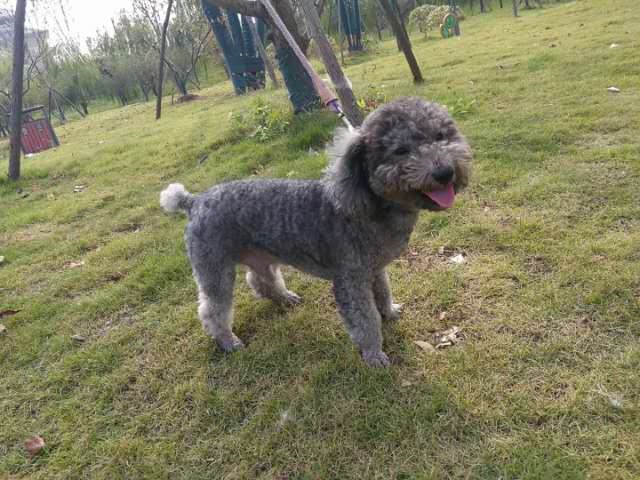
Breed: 7449-n000128-teddy